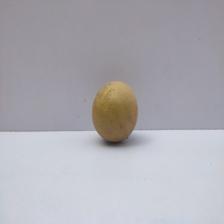
Size: Medium